American Idol season 14

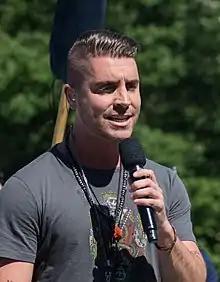
Nick Fradiani

There were eleven weeks of finals with twelve contestants competing. At least one contestant was eliminated every week based on the public's votes, although the judges could veto one elimination through the use of the "judges' save."